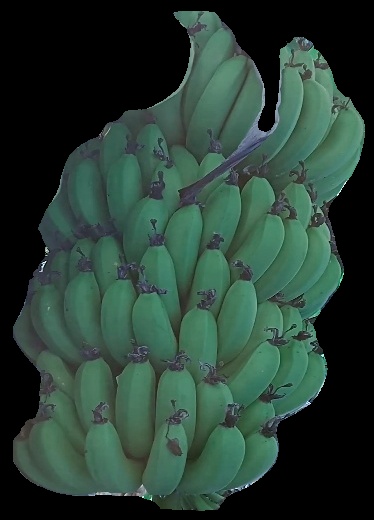
Variety: pachbale
Grade: grade1